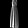
Label: Dress